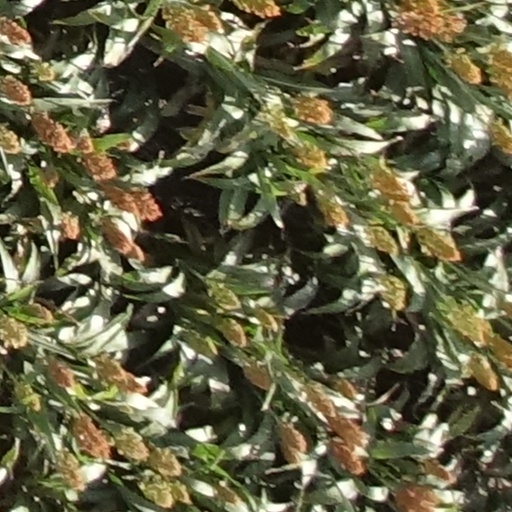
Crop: sorghum